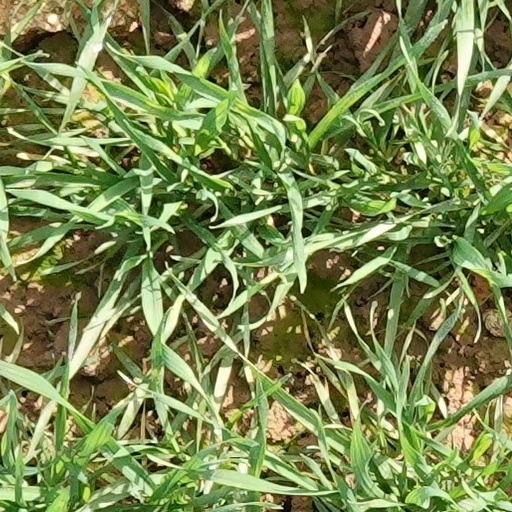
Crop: wheat